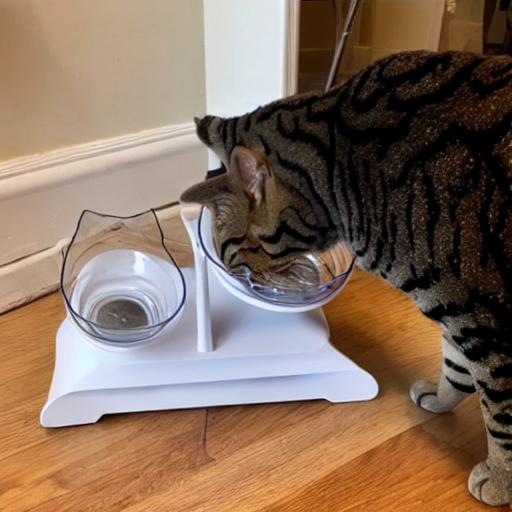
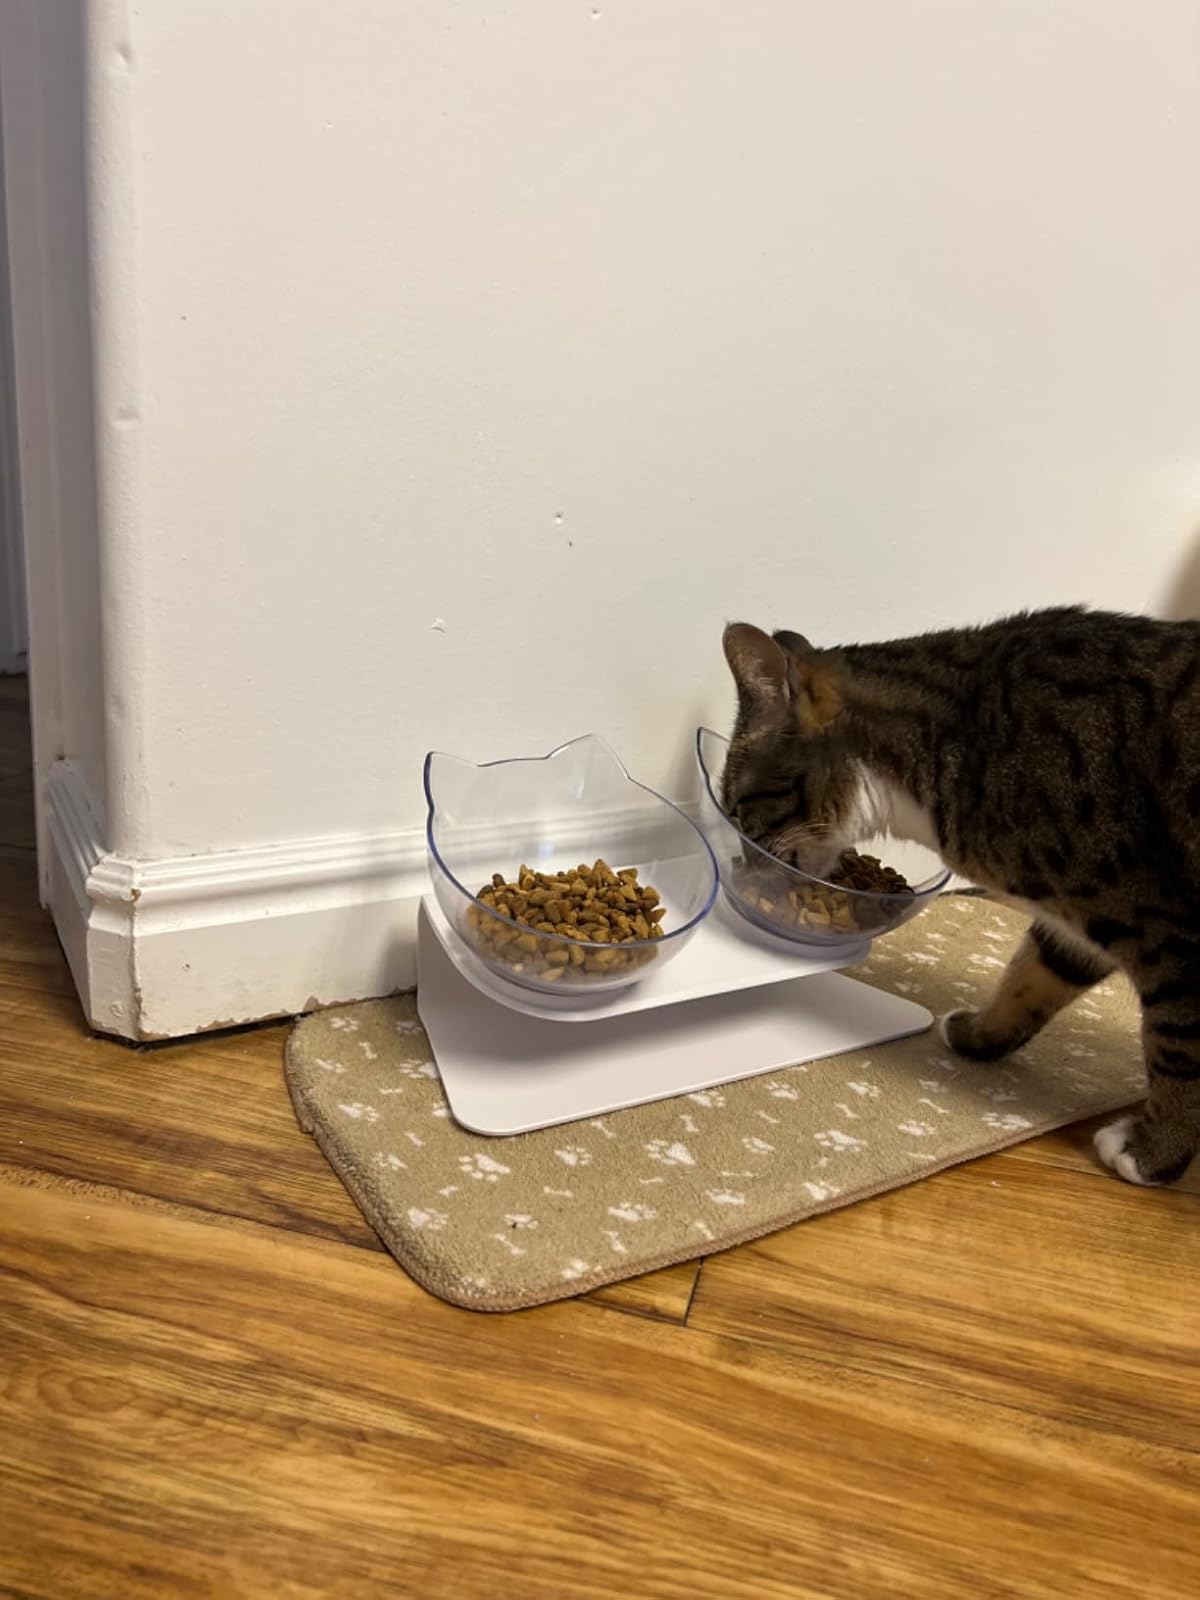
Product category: items_bowl
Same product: no